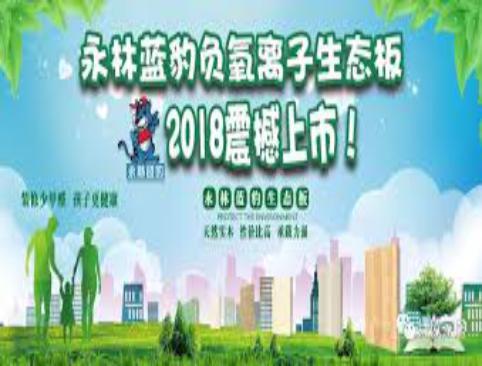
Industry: Necessities